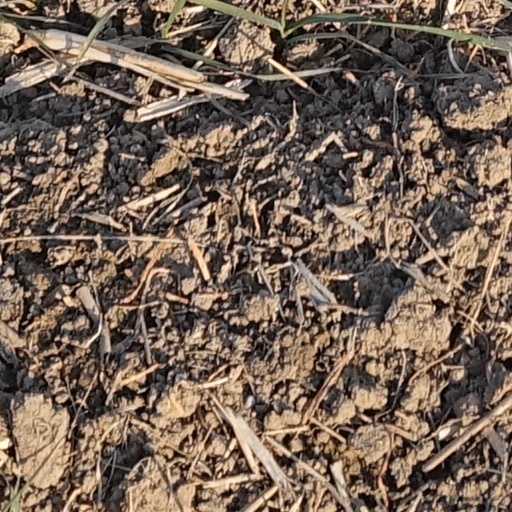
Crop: wheat